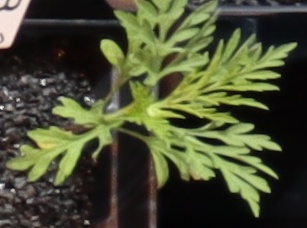
Label: Ragweed